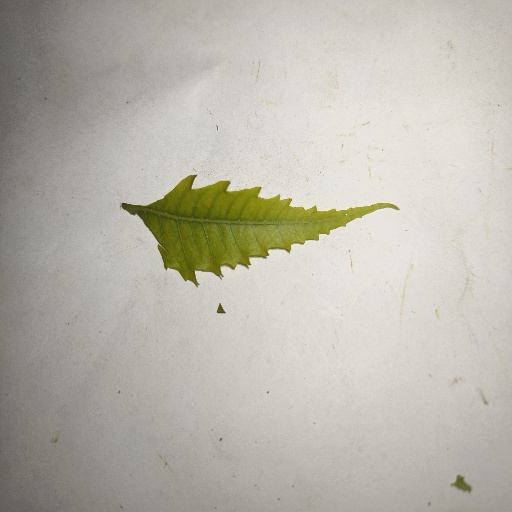
Species: Neem
Leaf condition: Yellow Leaf